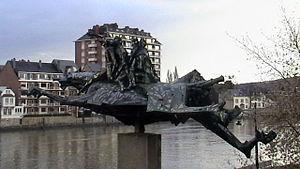
Namur:Sculpture du cheval Bayard et des quatre fils Aymon par Olivier Strebelle. Bronze et céramique. Créée pour l'Expo de 1958 et déplacée au franchissement de la Meuse au centre de Namur Walon: Nameur
La route nationale 4 est une route belge reliant Bruxelles à Luxembourg en passant notamment par Namur.
Bayard est un cheval-fée légendaire de robe baie, issu de nombreuses chansons de geste du Moyen Âge chrétien. Les plus anciennes versions remontent au XIIᵉ siècle, et figurent parmi les histoires les plus populaires jusqu'au XIXᵉ siècle. Ces textes, surtout celui des Quatre Fils Aymon, lui attribuent des qualités magiques et une origine surnaturelle : fils d'un dragon et d'une serpente, Bayard est libéré d'une île volcanique par l'enchanteur Maugis. Le roi Charlemagne le donne à Renaud de Montauban, l'aîné des quatre fils Aymon. Renommé pour sa force et son intelligence, Bayard a le pouvoir de porter les quatre fils sur son dos en même temps, pour leur permettre d'échapper à la colère du roi. Livré à Charlemagne en gage de paix, il est jeté au fond du Rhin avec une meule autour du cou. Bayard parvient à s'échapper et, selon la légende, continue depuis à errer dans la forêt ardennaise, d'où retentit son hennissement à chaque solstice d'été.